Kryštof Harant

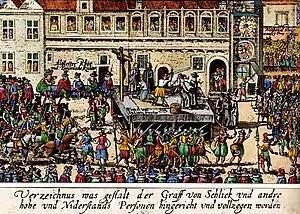
Old Town Square execution of 27 members of the Czech nobility by the Habsburgs

In 1618 he converted to Protestantism, returned to Prague, joined the forces arrayed against the Catholics as an artillery officer and fought on the side of the Bohemian states during the uprisings. In 1619 he became the commissioner of the military unit of Mladá Boleslav, Kouřim and Hradec Králové, and was involved in a 50,000 strong regiment in the unsuccessful march on imperial Vienna. During the rebellion he bombarded the imperial palace in Vienna—with the emperor inside—which proved to be a bad move.